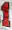
Number: 1